Finding in the Temple

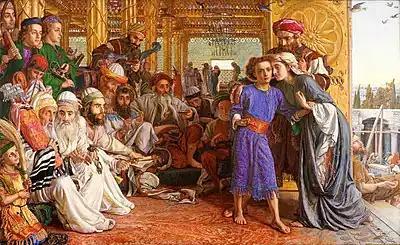
William Holman Hunt, "The Finding of the Saviour in the Temple"

This event is frequently shown in art, and was a common component in cycles of the "Life of the Virgin" as well as the "Life of Christ". In early Christian depictions, Jesus is usually shown in the center, seated on a raised dais surrounded by the elders, who are often on stepped benches. The gesture usually made by Jesus, pointing to his upraised thumb ("illustration"), may be a conventional rhetorical gesture expressing the act of expounding text. These depictions derive from classical compositions of professors of philosophy or rhetoric with their students, and are similar to medieval depictions of contemporary university lectures.